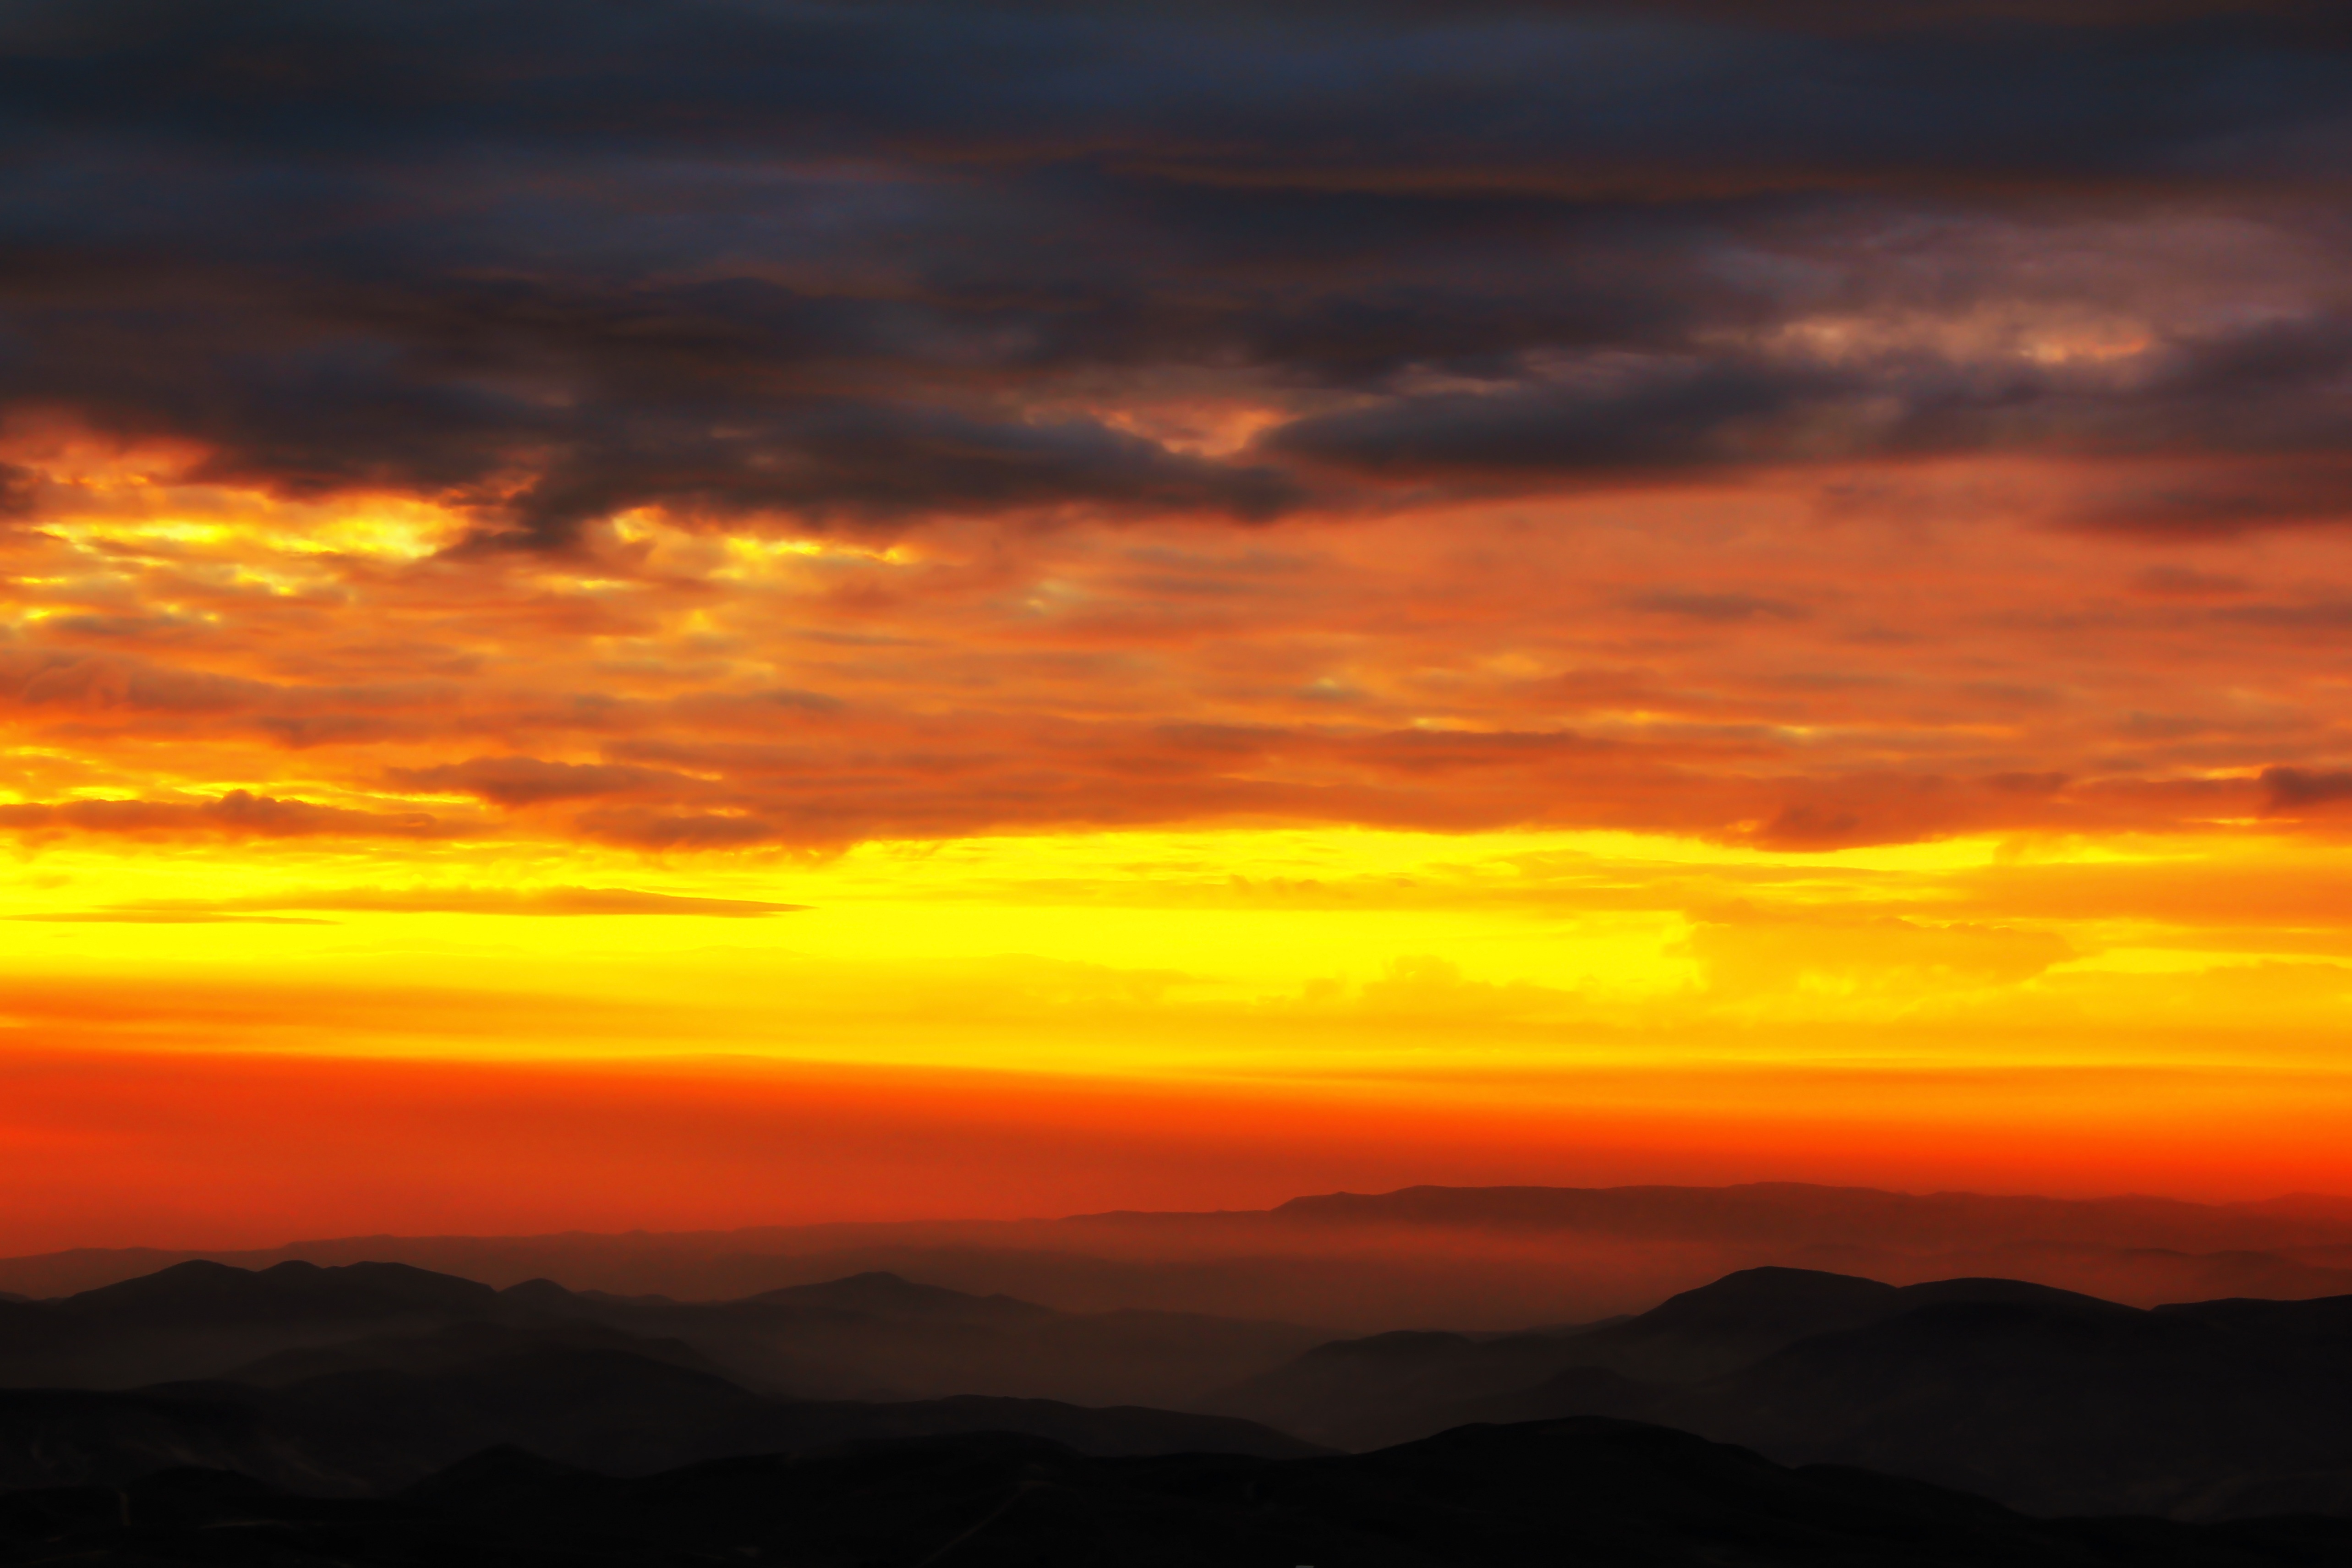
landscape, sea, nature, outdoor, ocean, horizon, mountain, light, cloud, sky, sunshine, sun, sunrise, sunset, sunlight, cloudy, morning, hill, dawn, atmosphere, summer, vacation, travel, dusk, evening, orange, heaven, scenic, color, natural, weather, blue, colorful, yellow, sunny, clouds, bright, dramatic, s, afterglow, red sky at morning